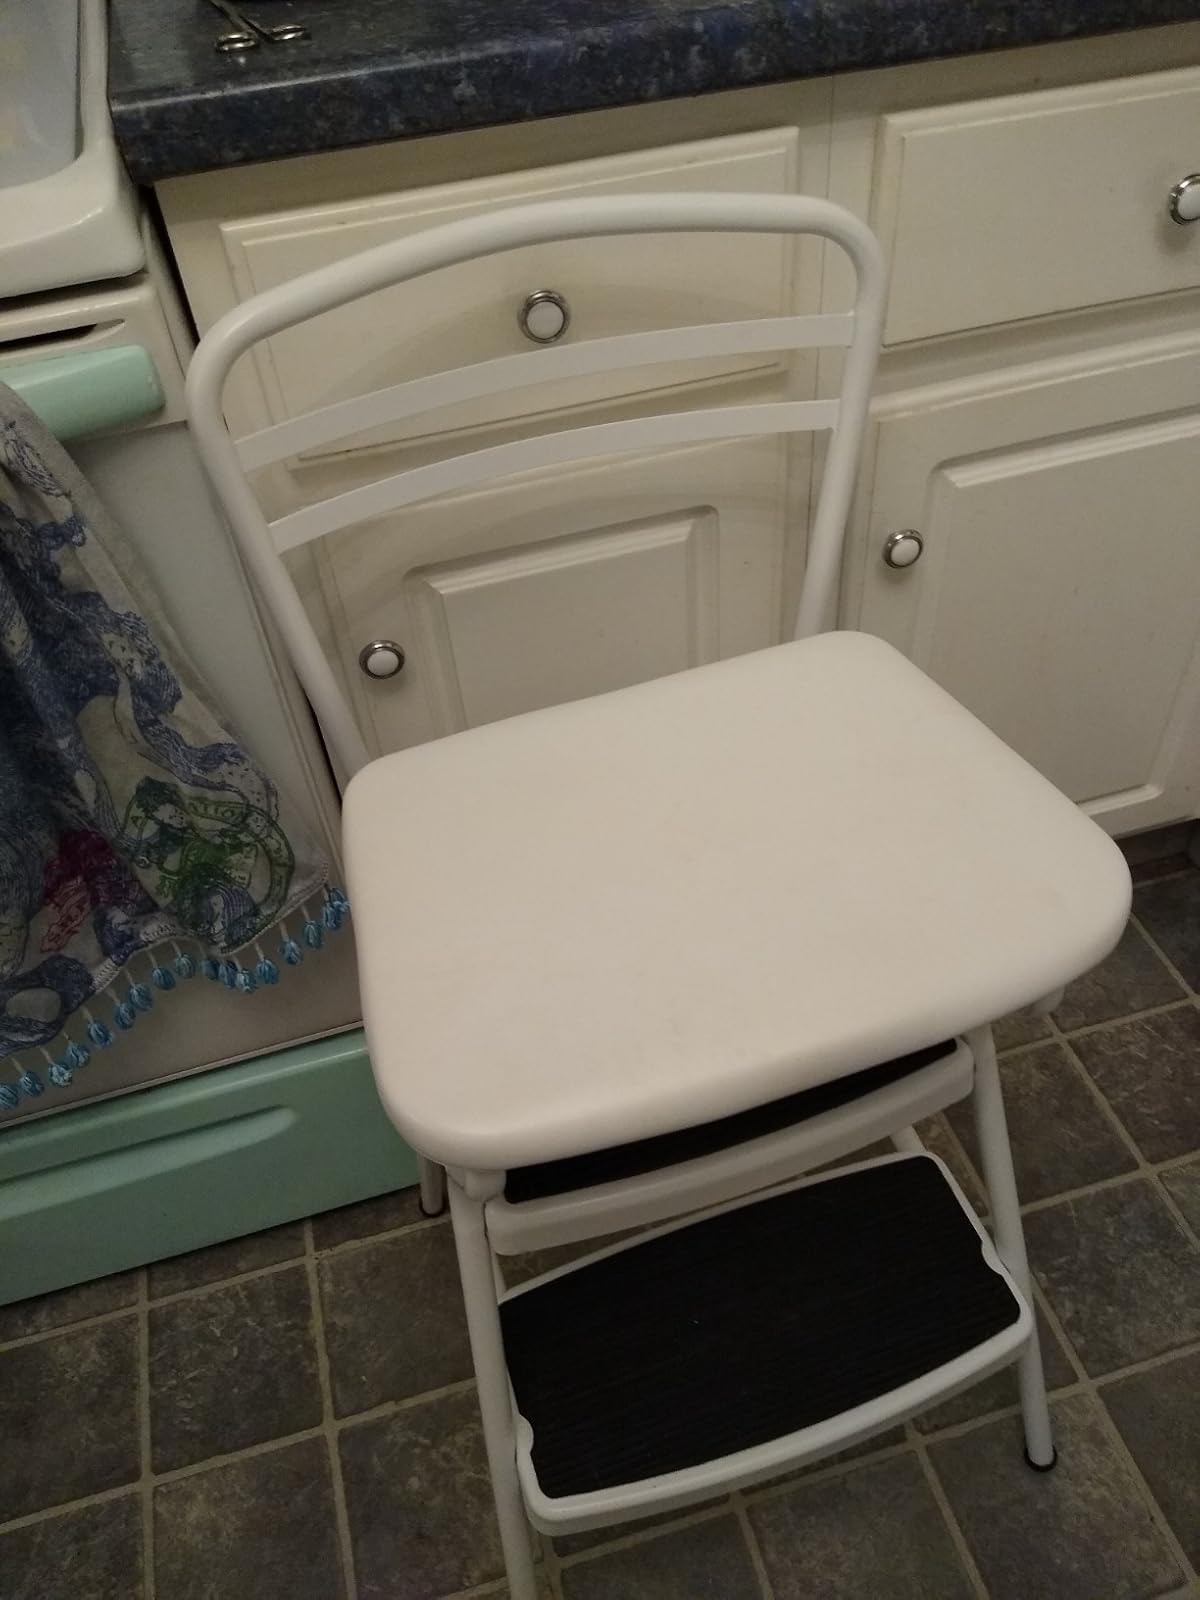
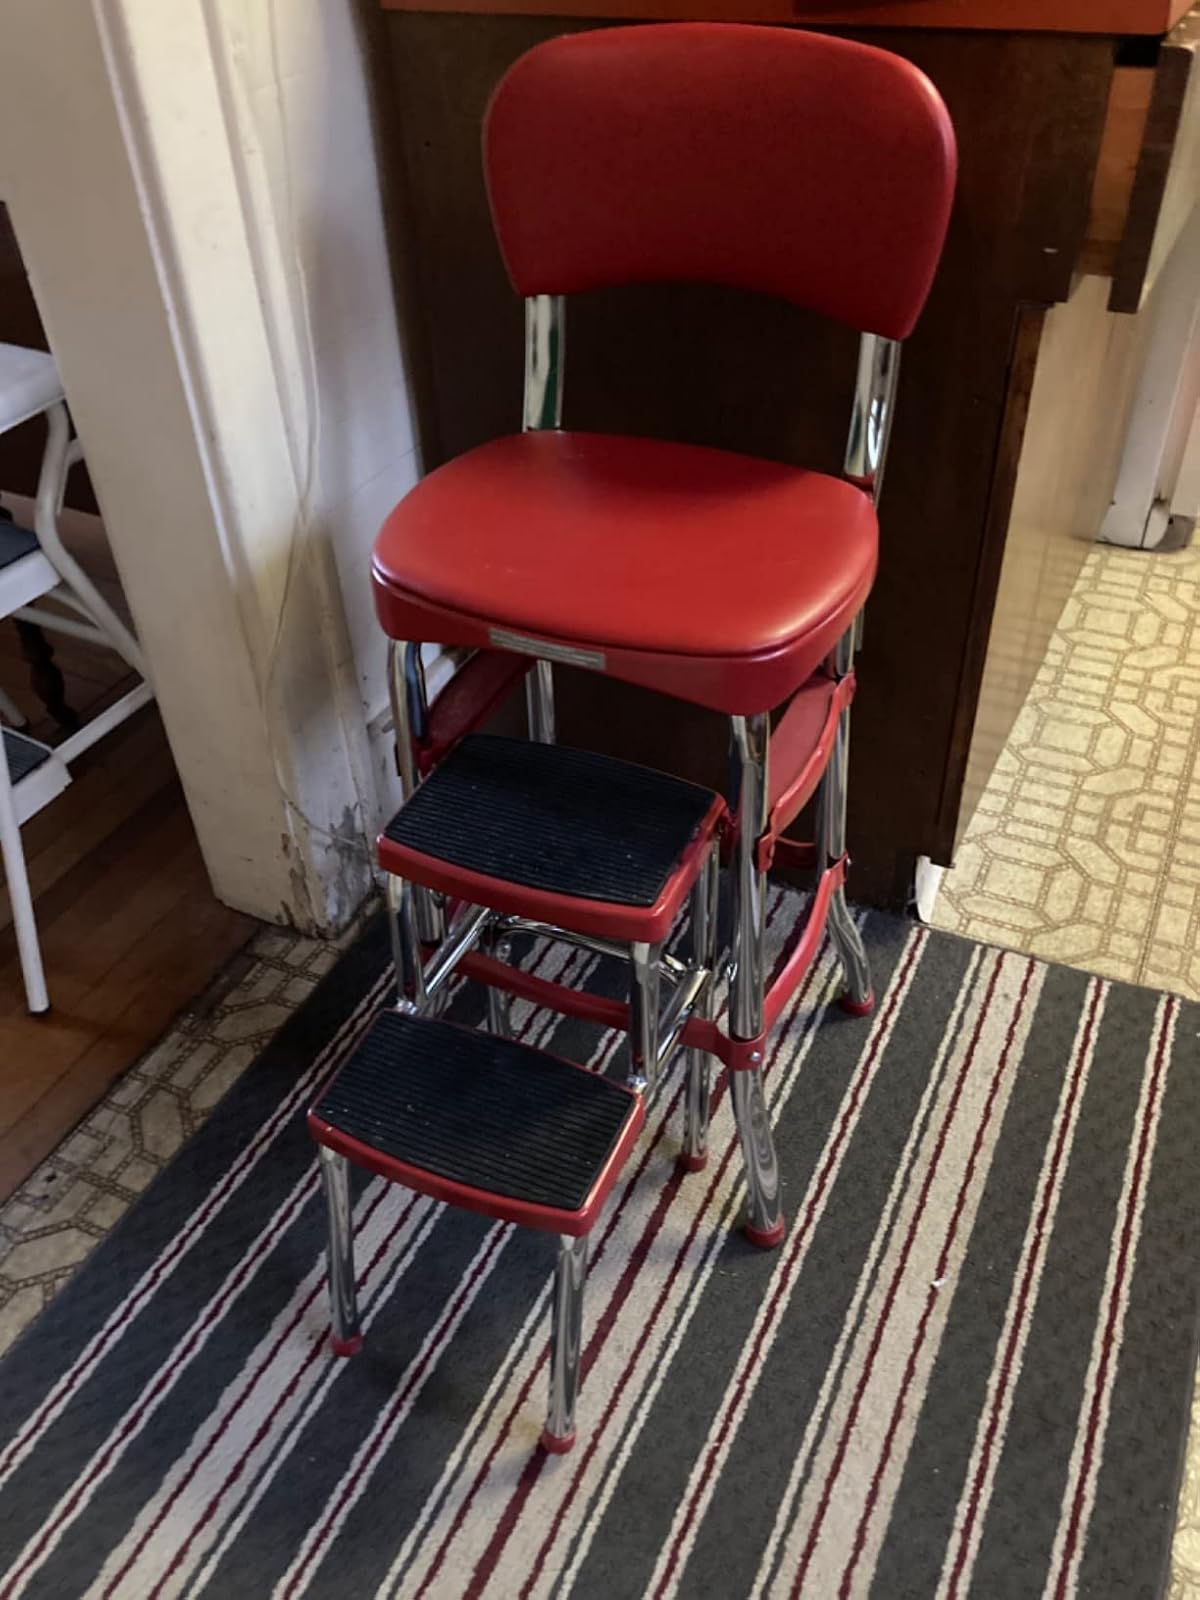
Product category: items_chair
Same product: no